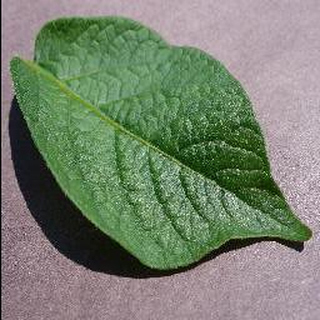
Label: healthy_potato